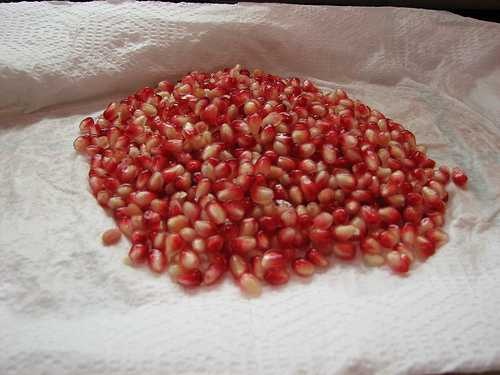
Label: Pomegranate